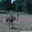
Label: bird